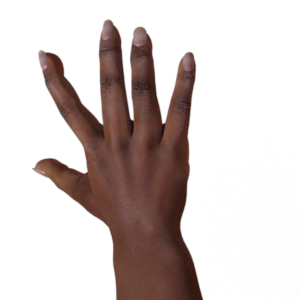
Label: paper